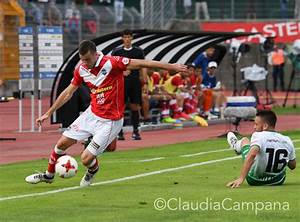
Label: gallina